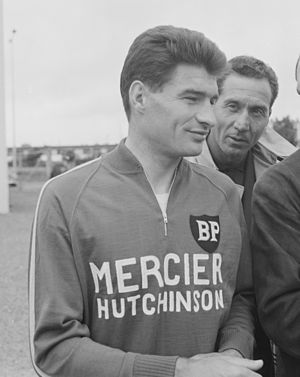
Raymond Poulidor
"Raymond Poulidor, ofte med kælenavnet Pou-Pou, var en professionel fransk cykelrytter. Da han i Tour de France sluttede som nr. 2 tre gange og nr. 3 fem gange, var han kendt som ""den evige toer"". På trods af denne vedholdenhed nåede han aldrig at bære den gule trøje en eneste gang i løbet af sine 14 toure.